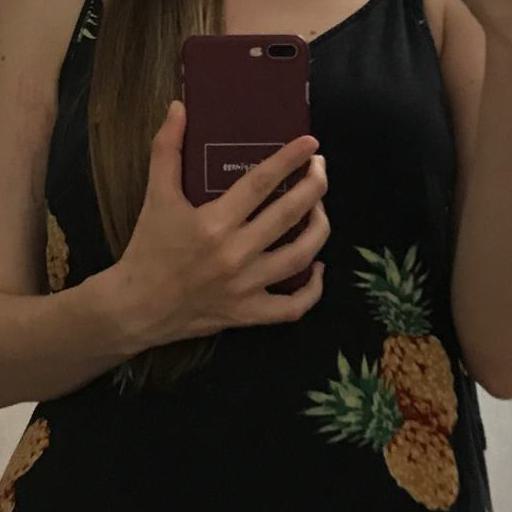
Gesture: no_gesture